Birth control movement in the United States

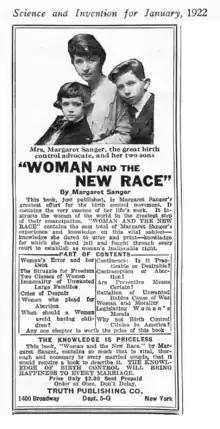
Sanger's 1920 book endorsed eugenics.

Before the advent of the birth control movement, eugenics had become very popular in Europe and the U.S., and the subject was widely discussed in articles, movies, and lectures. Eugenicists had mixed feelings about birth control: they worried that it would exacerbate the birth rate differential between "superior" and "inferior" races, but they also recognized its value as a tool to "racial betterment". Eugenics buttressed the birth control movement's aims by correlating excessive births with increased poverty, crime and disease. Sanger published two books in the early 1920s that endorsed eugenics: "Woman and the New Race" and "The Pivot of Civilization". Sanger and other advocates endorsed "negative eugenics" (discouraging procreation of "inferior" persons), but did not advocate euthanasia or "positive eugenics" (encouraging procreation of "superior" persons). However, many eugenicists refused to support the birth control movement because of Sanger's insistence that a woman's primary duty was to herself, not to the state.